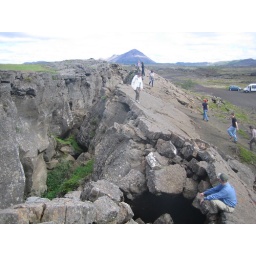
The long crack from tectonic plate shifts, beneath which was the water